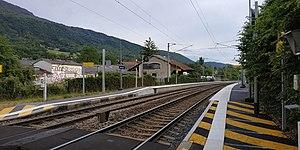
Gare SCNF de Machilly.
Machilly est une commune française située dans le département de la Haute-Savoie, en région Auvergne-Rhône-Alpes et dans l'agglomération du Grand Genève. Elle se situe à côté des communes de Bons-en-Chablais et Saint-Cergues.